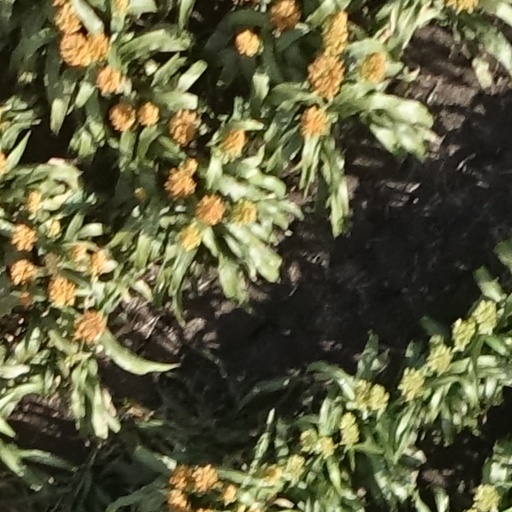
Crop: sorghum